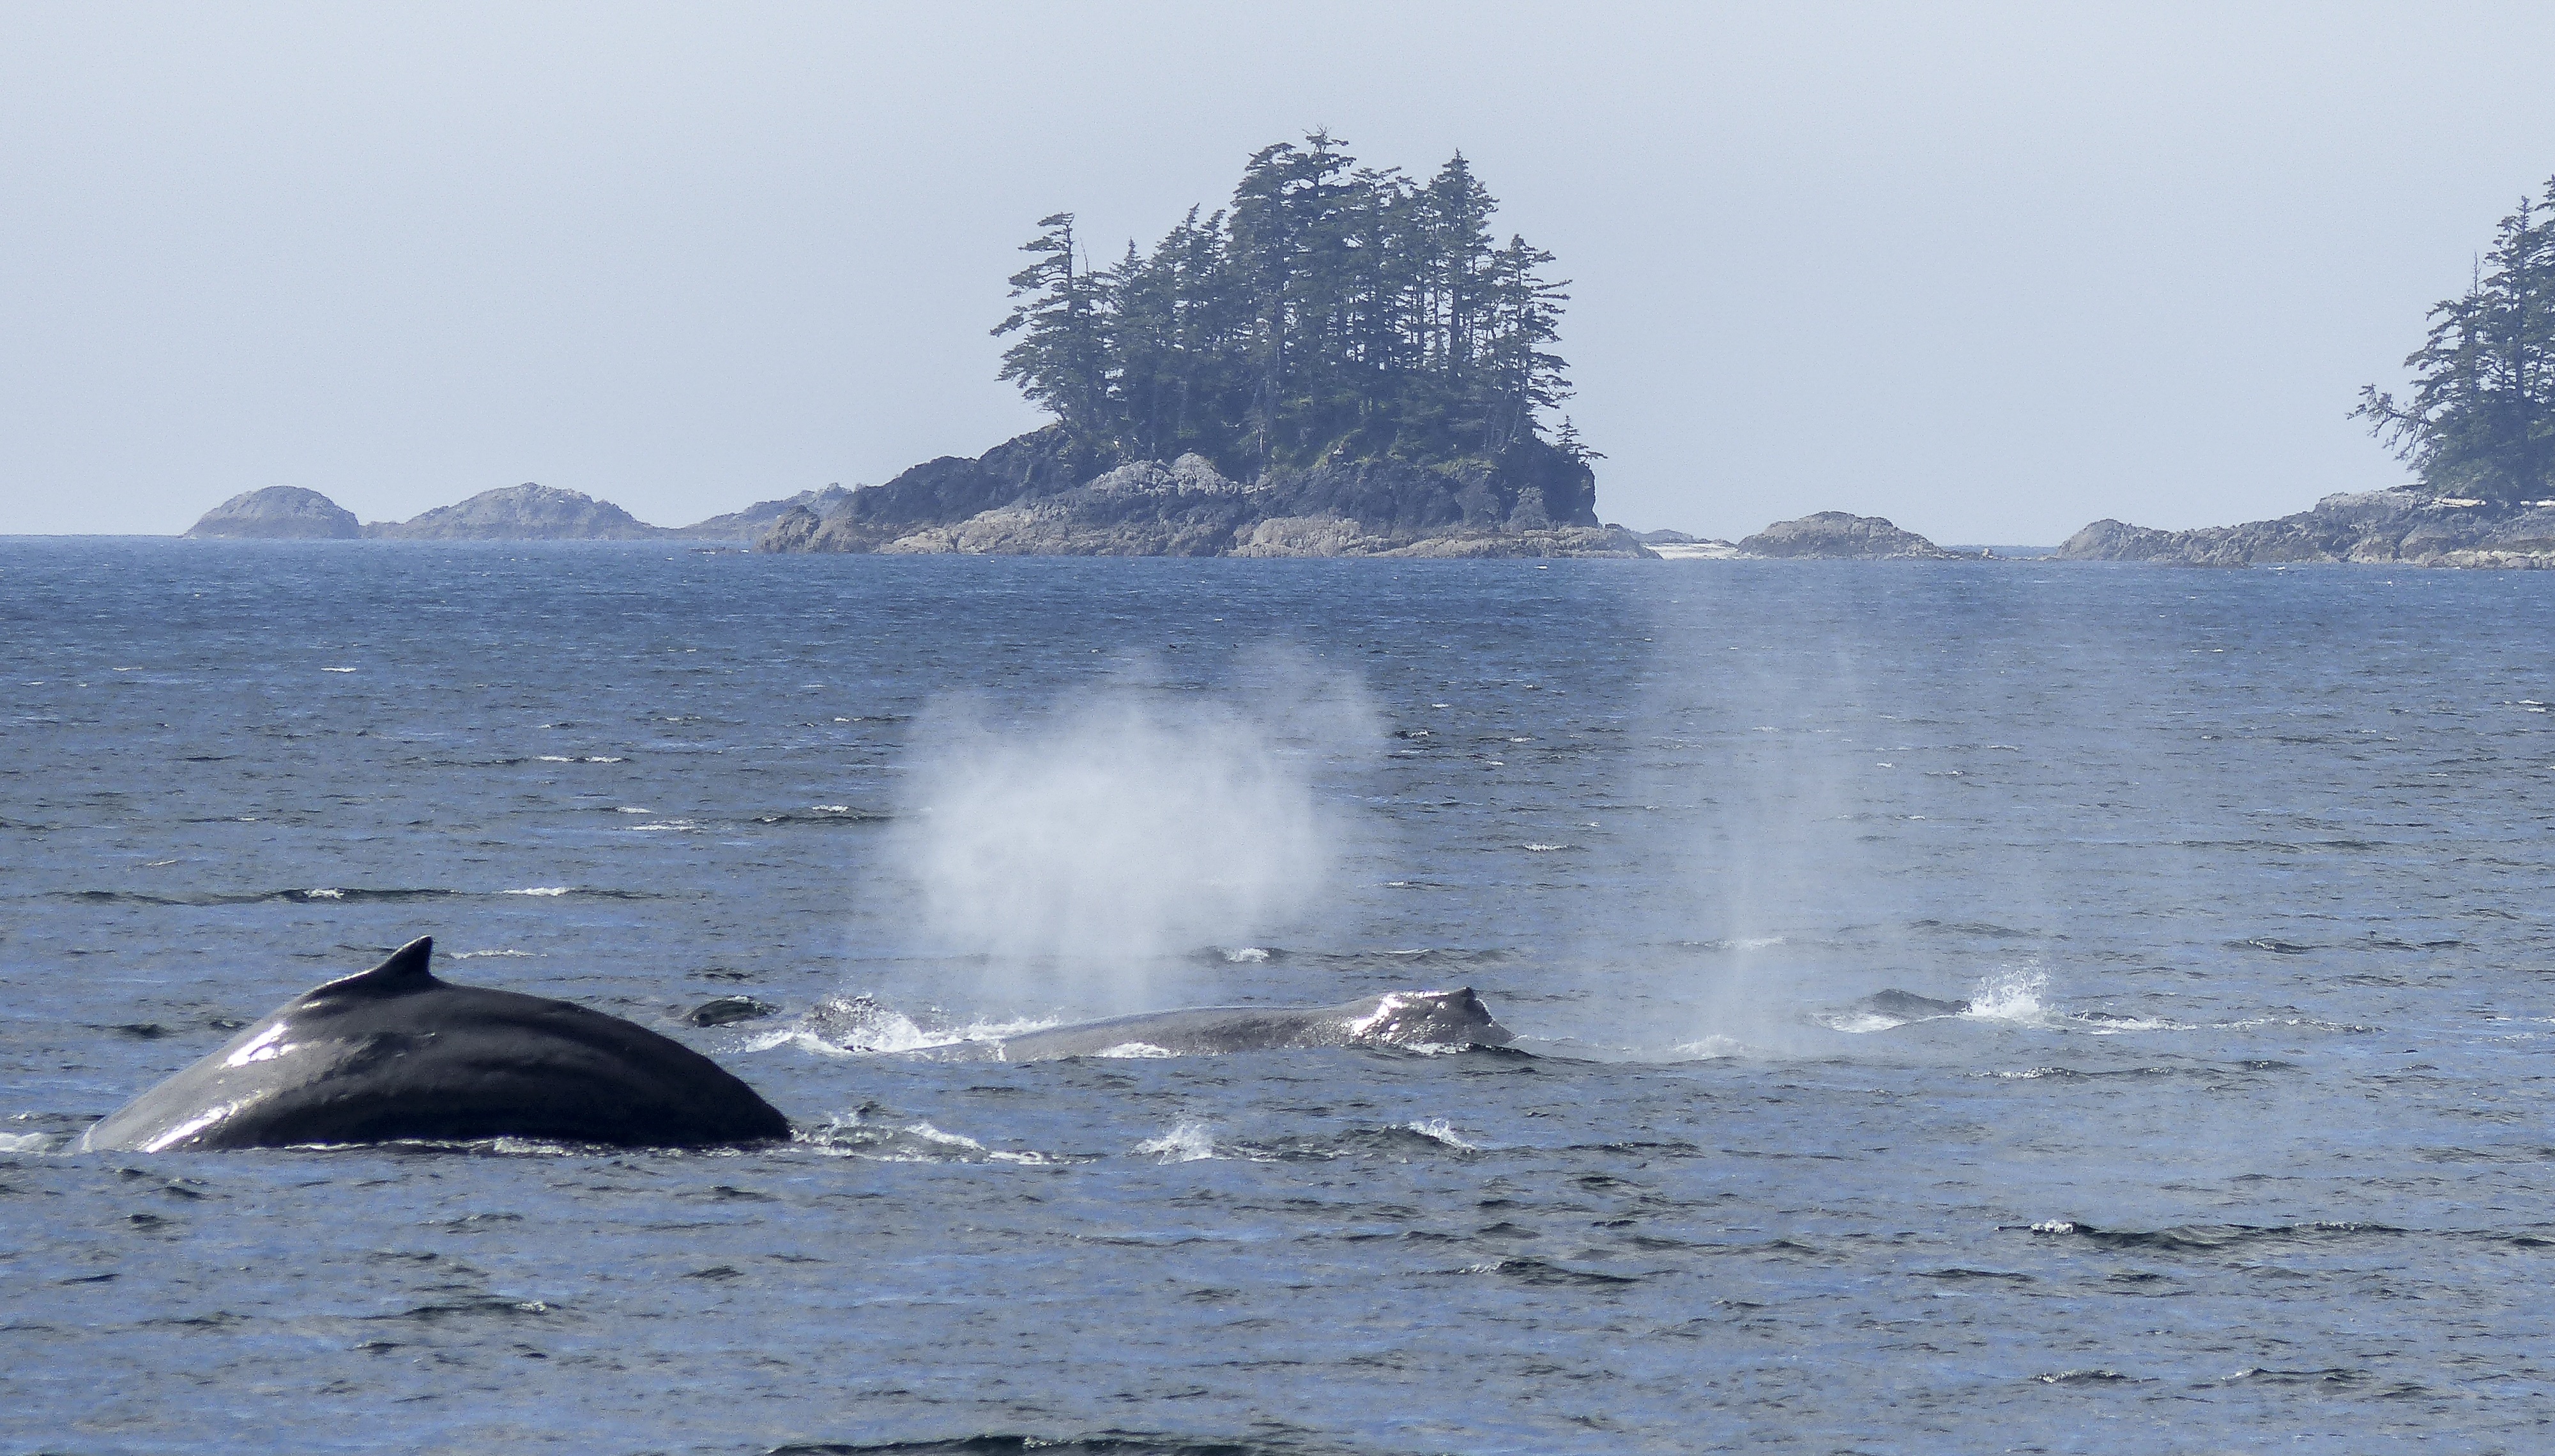
sea, water, nature, ocean, animal, jumping, diving, wildlife, splash, island, mammal, aquatic, humpback whale, fin, canada, blowing, head, vertebrate, whale, pacific, colossus, natural spectacle, british columbia, spraying, marine mammal, green island, wind wave, whales dolphins and porpoises, lob tailing, maritime life